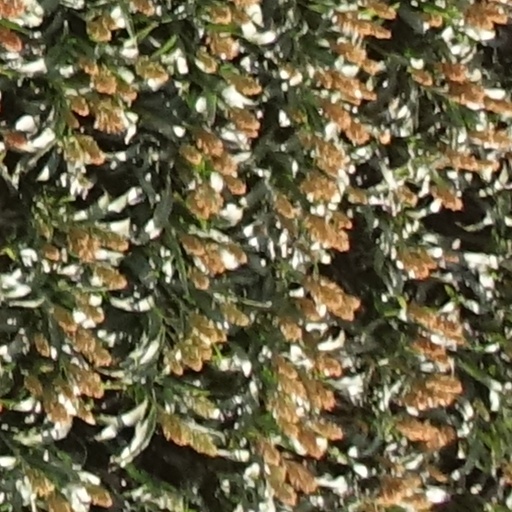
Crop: sorghum